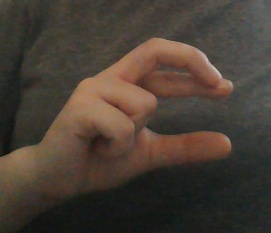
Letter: thal